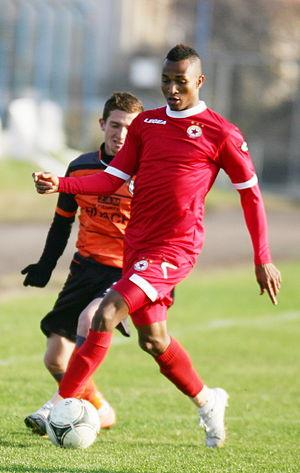
Toni Brito Silva Sá, né le 15 septembre 1993 à Bissau, est un footballeur international bissaoguinéen. Il évolue au poste d'ailier au CF União.